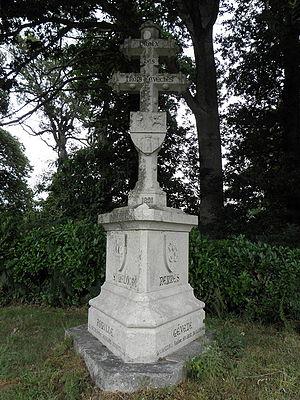
Croix des trois évêchés en Romillé (35).
L'archidiocèse de Rennes est une église particulière de l'Église catholique en France. Érigé au IIIᵉ siècle, le diocèse de Rennes est un des neuf diocèses historiques de Bretagne. À la veille de la Révolution française, il couvrait le pays de Rennes, un pays traditionnel de Haute-Bretagne. Depuis 1801, il couvre le département d'Ille-et-Vilaine. En 1859, il est élevé au rang d'archidiocèse métropolitain. Depuis 1880, les archevêques métropolitains Rennes joignent à leur titre ceux d'évêque de Dol et de Saint-Malo et le nom complet de l'archidiocèse est archidiocèse de Rennes. Depuis 2007, Mᵍʳ Pierre d'Ornellas est l'archevêque métropolitain de Rennes. En décembre 2018, Mᵍʳ Alexandre Joly est nommé évêque auxiliaire de Rennes.
Romillé est une commune française située dans le département d'Ille-et-Vilaine en région Bretagne, peuplée de 3 905 habitants.